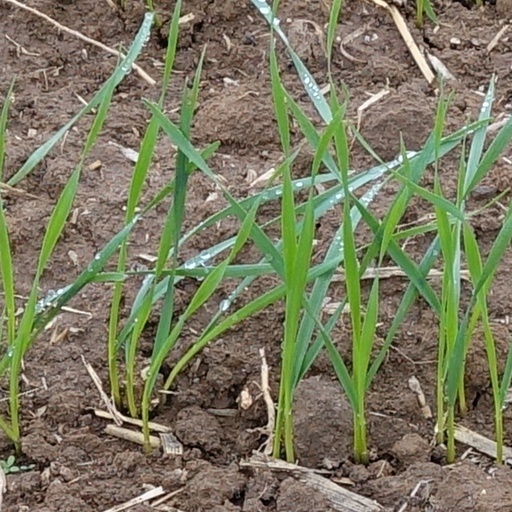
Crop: wheat